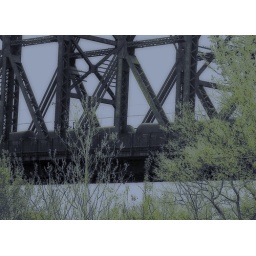
railroad bridge by the river